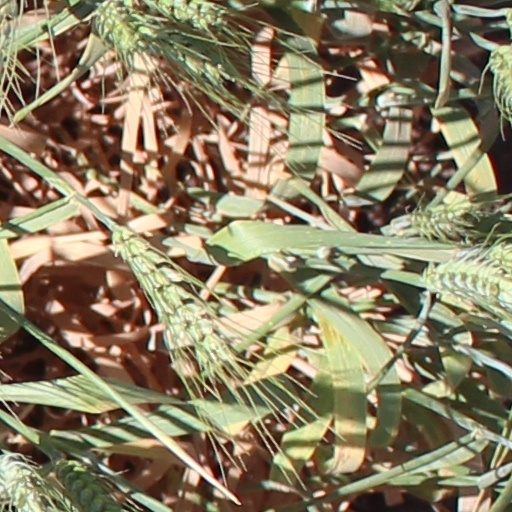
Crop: wheat